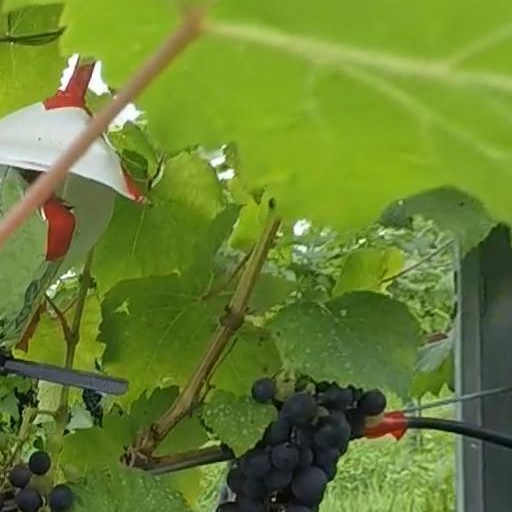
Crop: grape